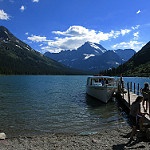
Label: glacier